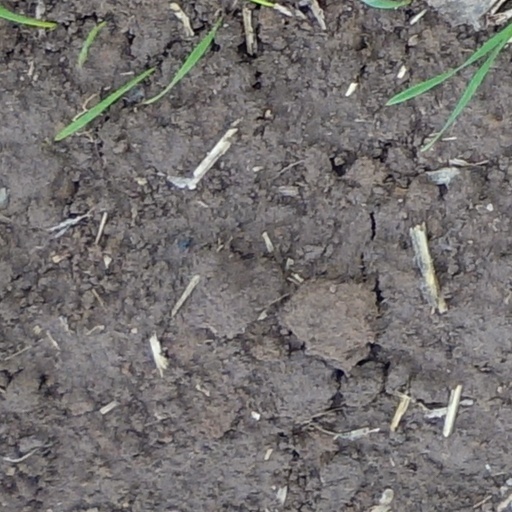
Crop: wheat